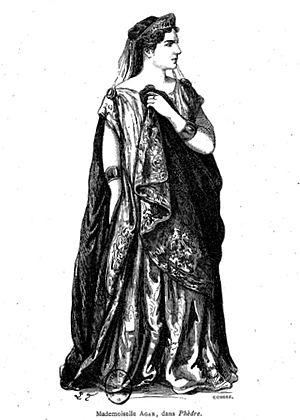
Mademoiselle Agar dans Phèdre
Marie Léonide Charvin dite Agar, née le 18 septembre 1832 à Sedan et morte le 15 août 1891 à Mustapha est une actrice de théâtre française qui fut, avec Rachel et Sarah Bernhardt l'une des célèbres tragédiennes de la fin du XIXᵉ siècle.